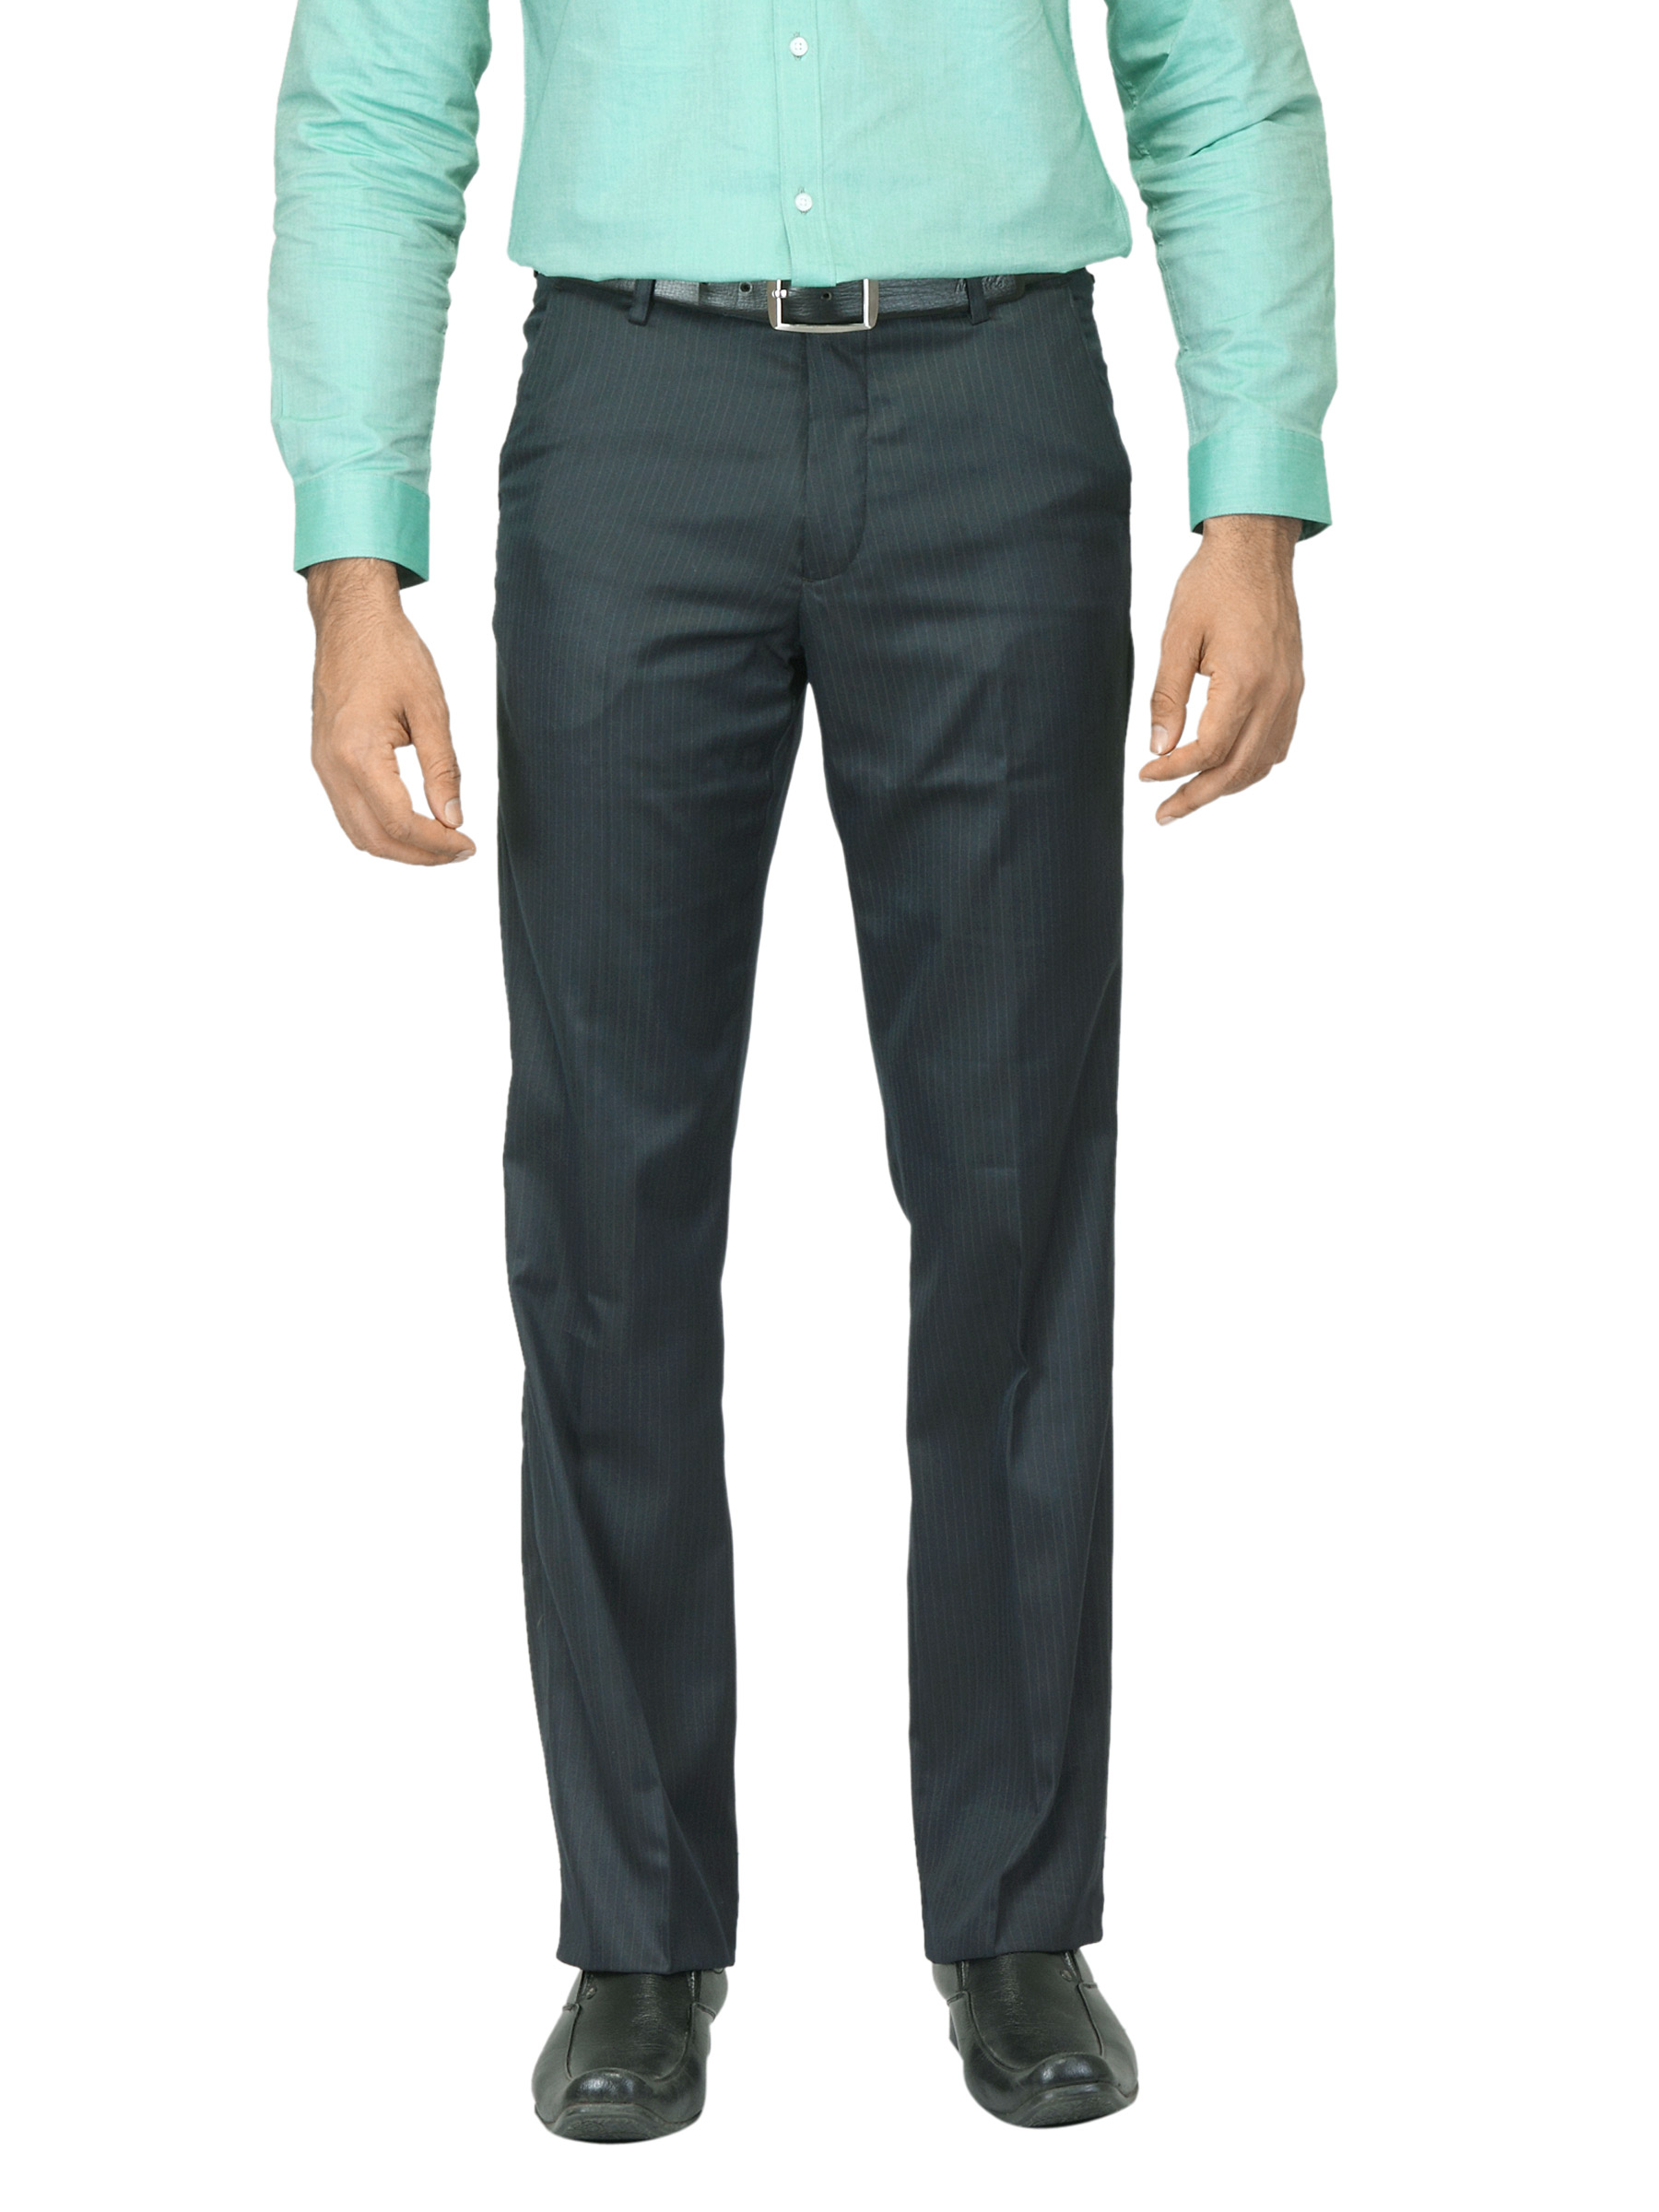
Mark Taylor Men Striped Navy Blue Trousers
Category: Apparel / Bottomwear / Trousers
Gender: Men
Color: Navy Blue
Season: Summer 2012
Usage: Formal